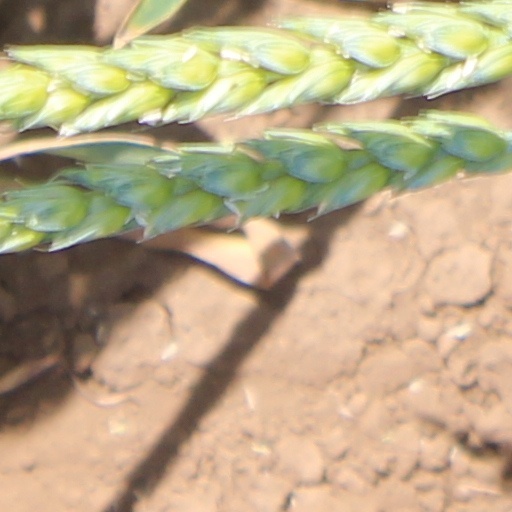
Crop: wheat